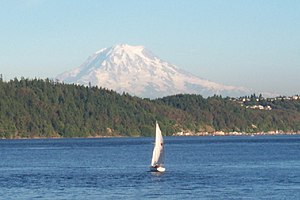
Puget Sound
Puget Sound med udsigt til den sneklædte vulkan Mount Rainier sydøst for Seattle
Puget Sound er en fjord i staten Washington, USA. Den er del af det langt større Salish Sea som danner grænse mod Canada.